2012 SAFF Women's Championship

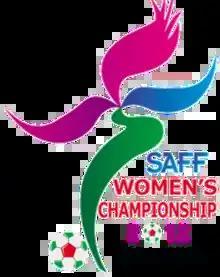

The 2012 SAFF Women's Championship is the 2nd SAFF Women's Championship since the first one in 2010. The competition is contested by the eight South Asian women football teams. India defended their 2010 title by defeating Nepal 3–1 in the final.